Group C (Australia)

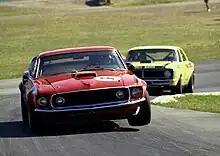
The Ford Mustang Boss 302 Group C Improved Production Touring Car of Allan Moffat leading the Super Falcon of Pete Geoghegan at Lakeside in 1972

Group C Improved Production Touring Car regulations were introduced by CAMS in 1965 to replace the Appendix J rules which had been in force since 1960. The Australian Touring Car Championship was run to these new rules from 1965 to 1972, initially as a single race championship and from 1969 as a multi round series. Group E regulations defining rules for Series Production Touring Car racing in Australia had previously been introduced with effect from 1 January 1964.